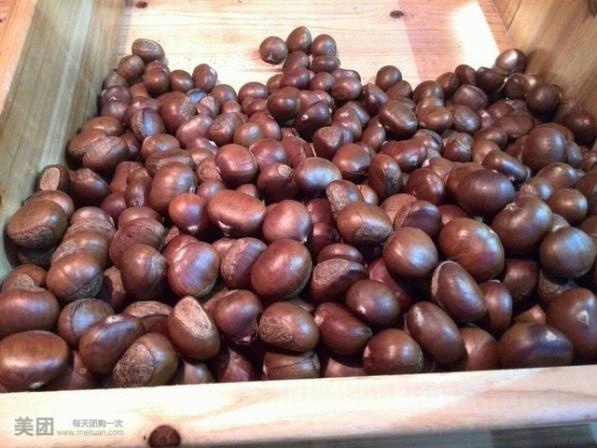
Label: chestnut